Oussama Belhcen

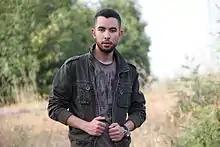
OUBEL

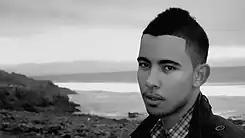
Oussama Belhcen

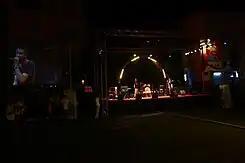
Oussama Belhcen performing at Festival du théâtre et des arts populaires de Larache 2013

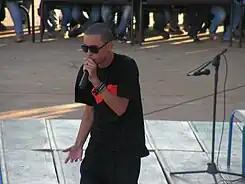
Performing as Ryan Belhsen at Benchakroun in November 2010

OUBEL or Oussama Belhcen (born March 18, 1991) is a Moroccan pop and R&B singer, songwriter and producer. He started his career in 2006 and sings in Arabic, English and French. After a short career with the Moroccan urban hip hop group MafiaFlow, he has had a solo career with three albums ("Ana Wnti" (2008), "Ryan Belhsen" (2010) and "Dayman" (2012), an EP and a number of singles. He is signed to New Lixus Entertainment label.